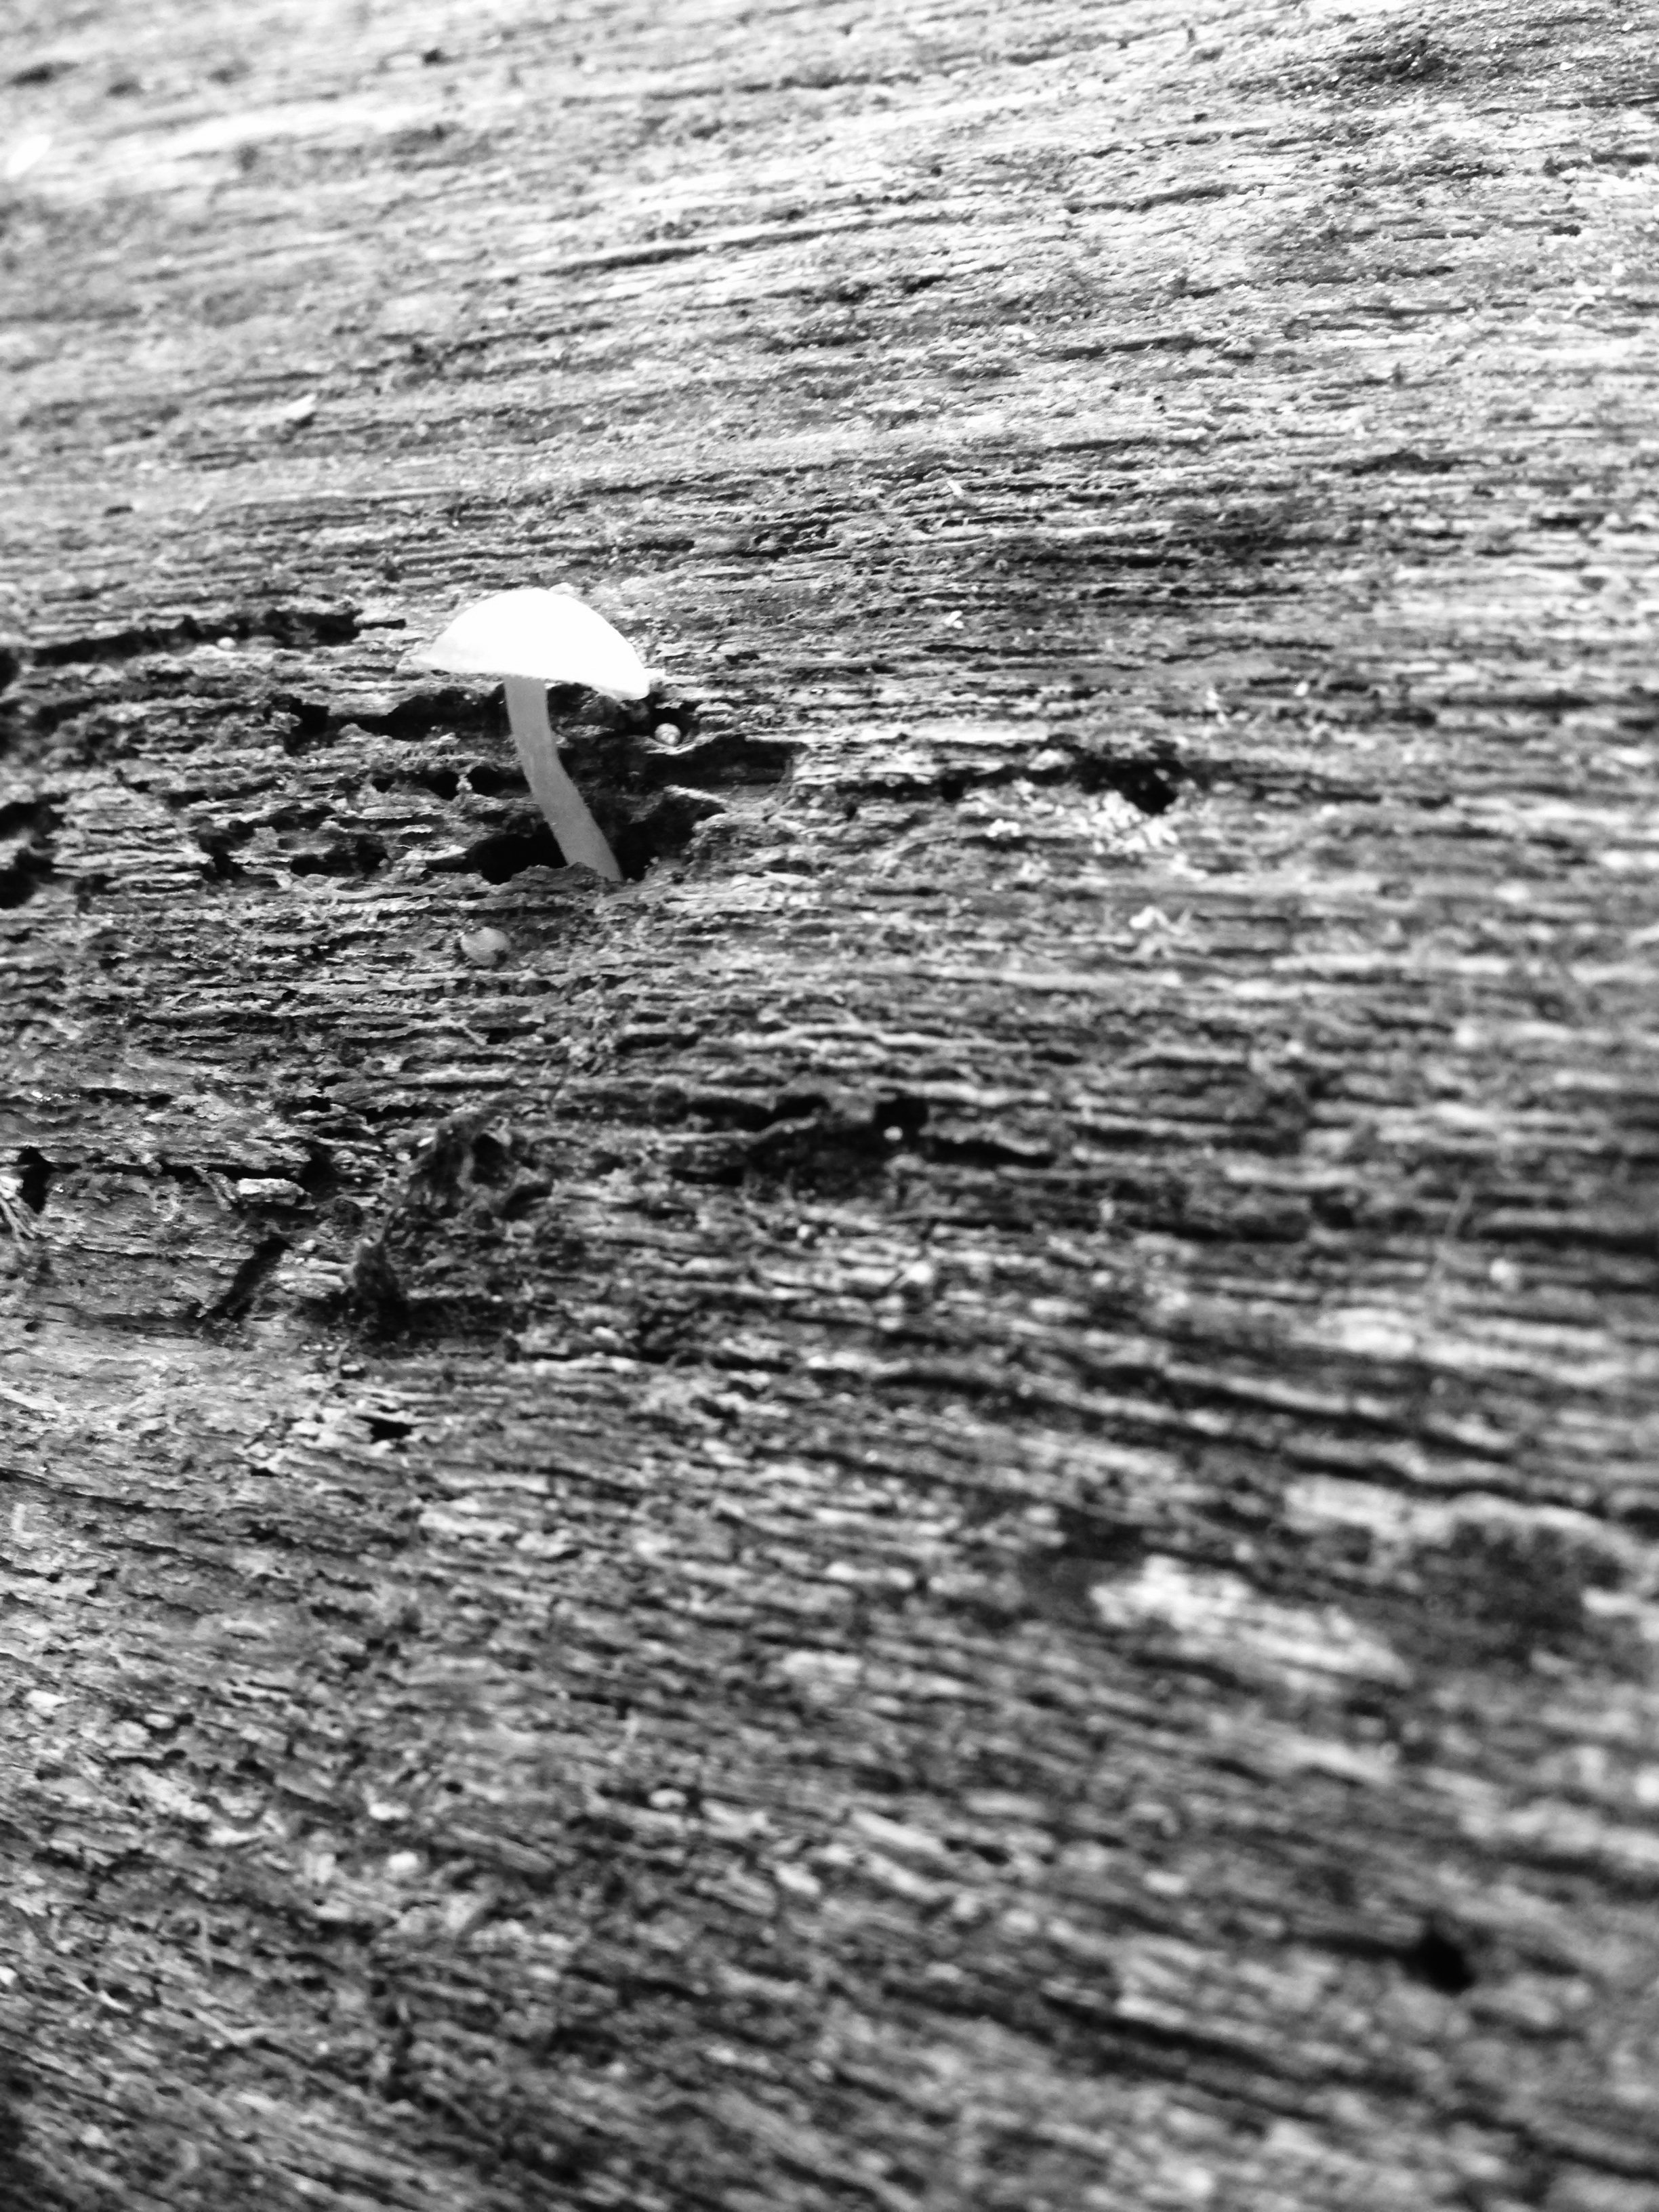
rock, black and white, wood, white, texture, black, monochrome, monochrome photography